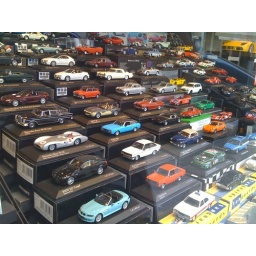
Store that sells hundreds of toy cars in London, near charing cross